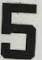
Number: 5